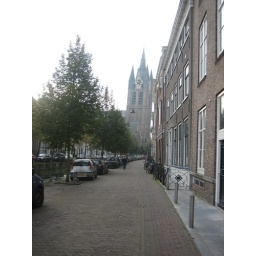
Tilted clock tower in Delft